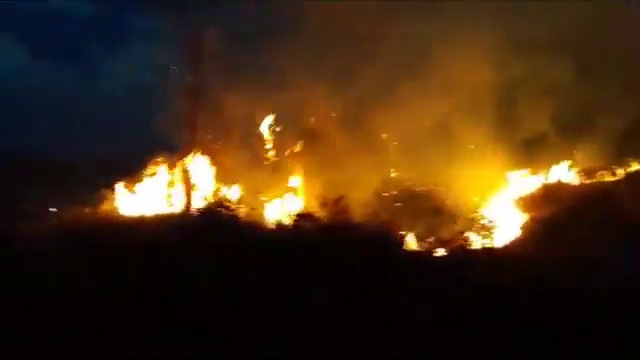
Fire: yes
Smoke: yes